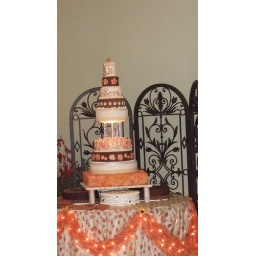
The edible cake was four 12 inch round cakes that fit under the base of the main cake.